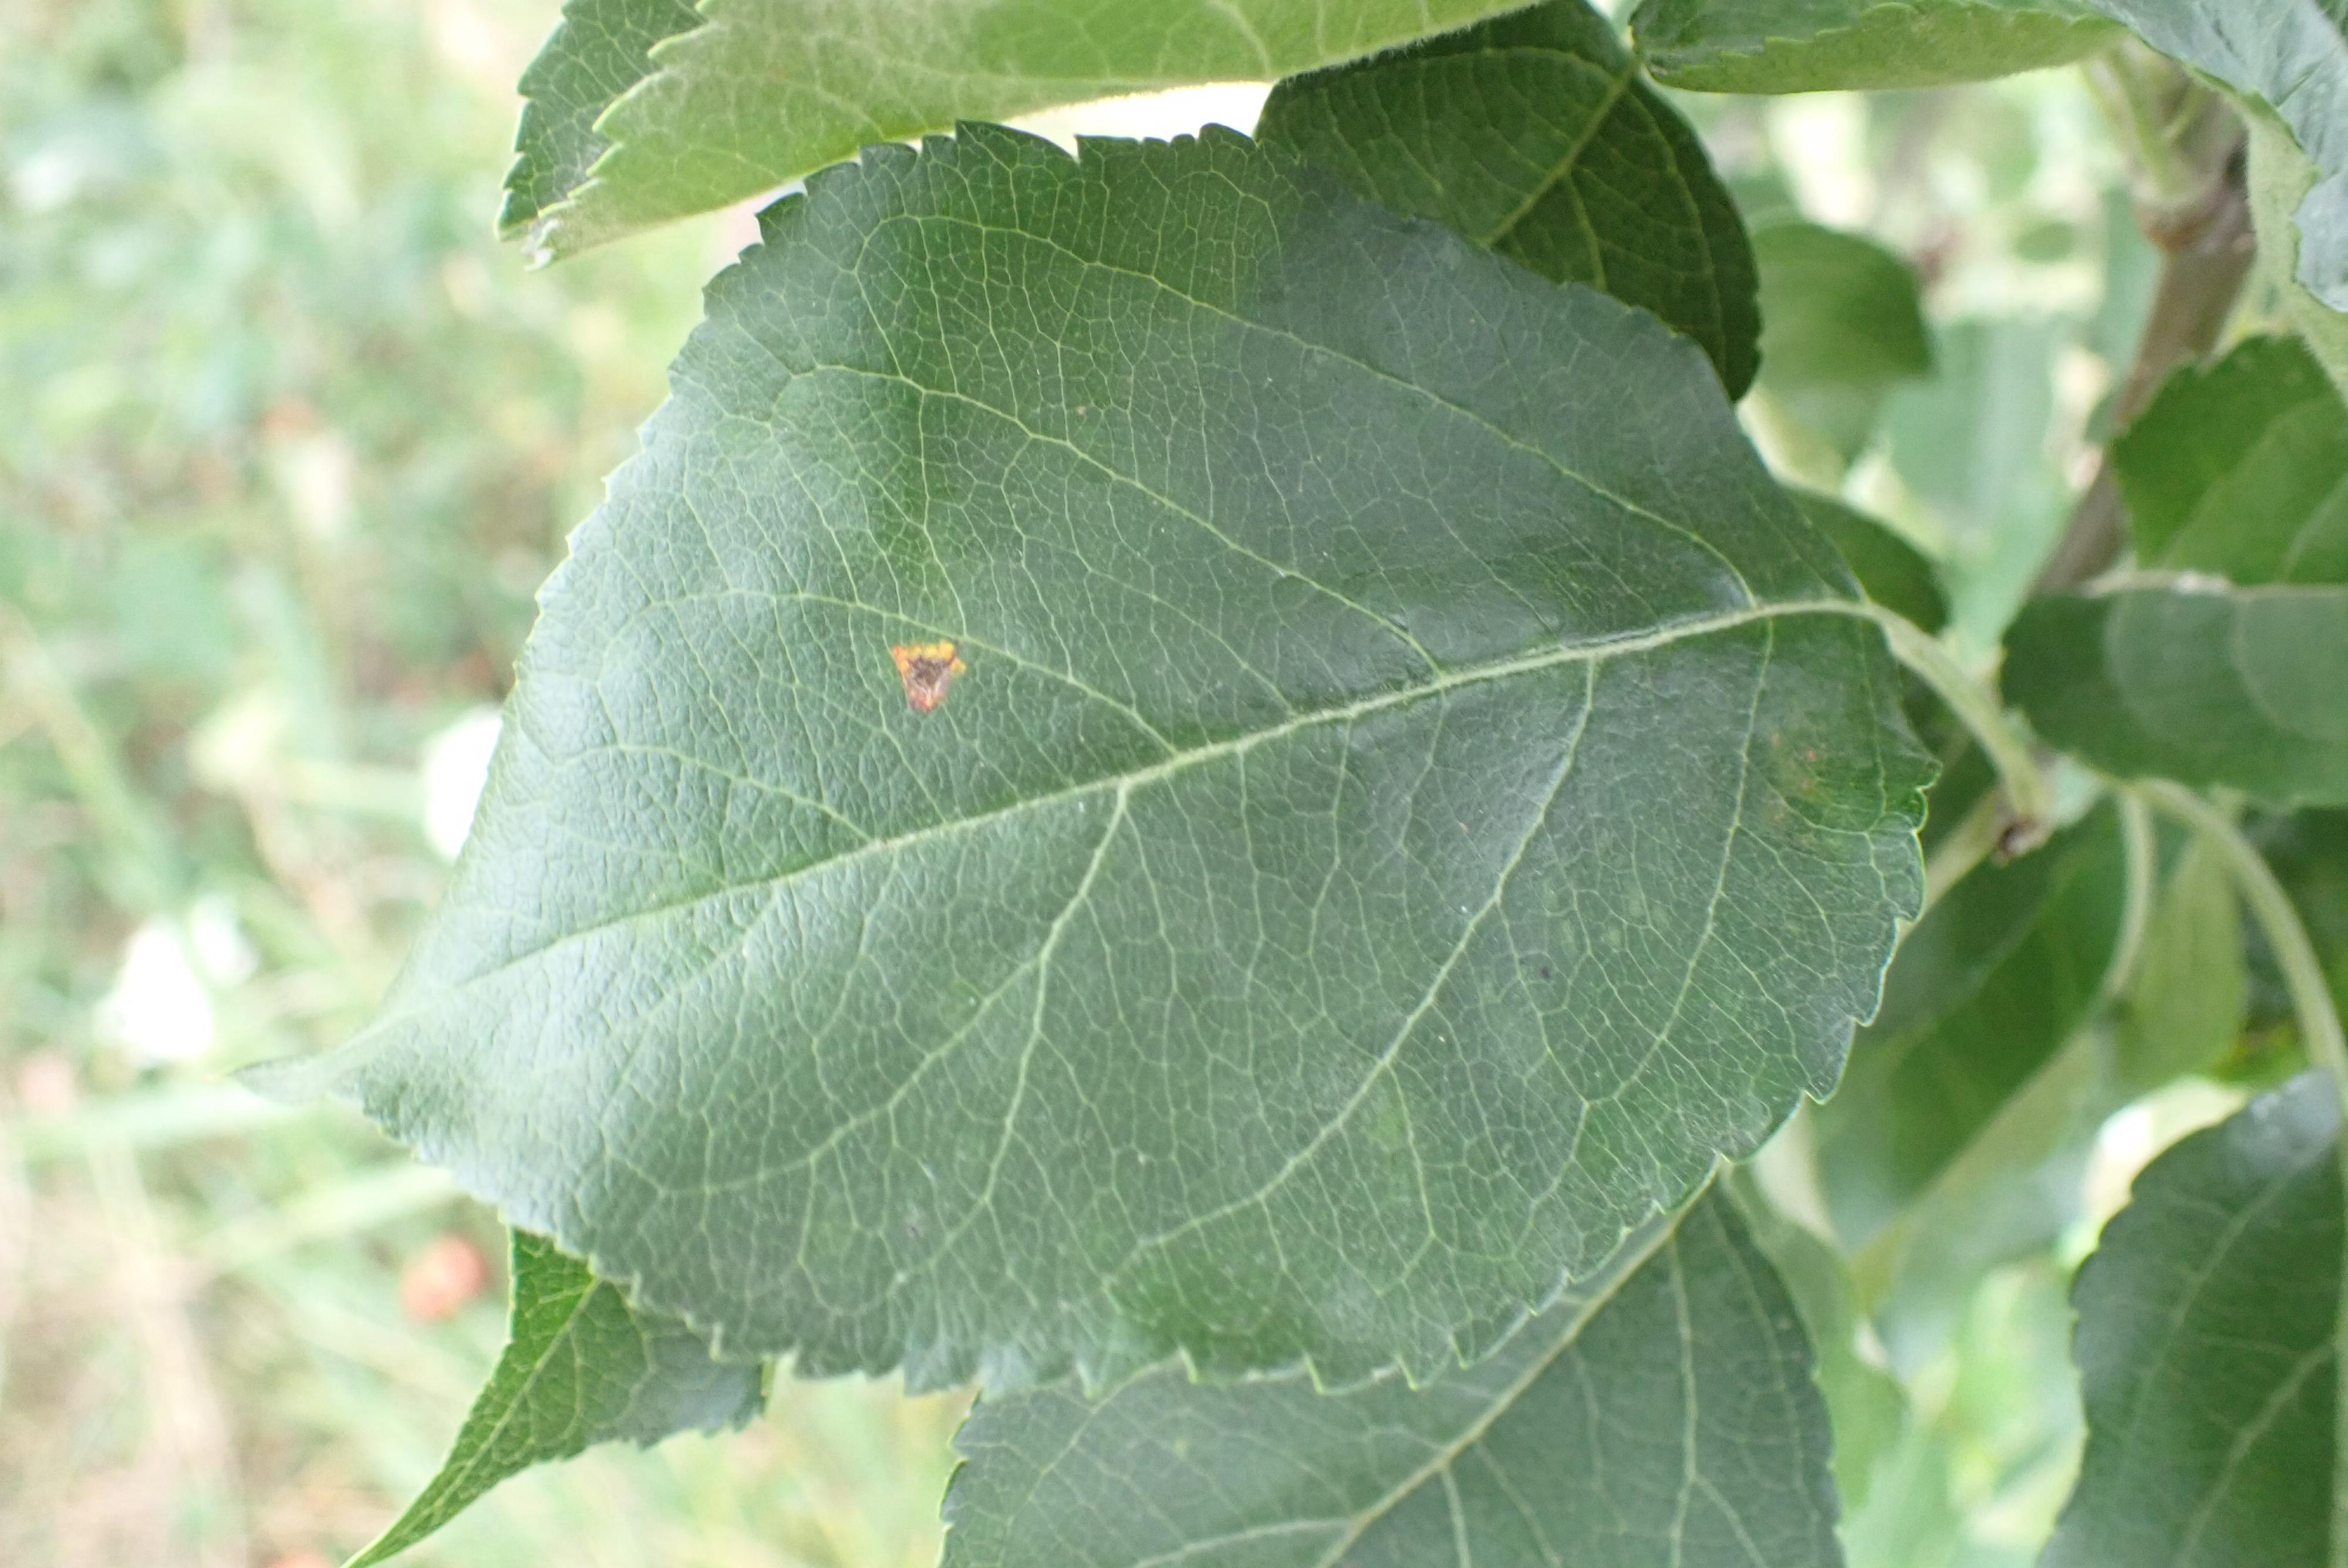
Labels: complex